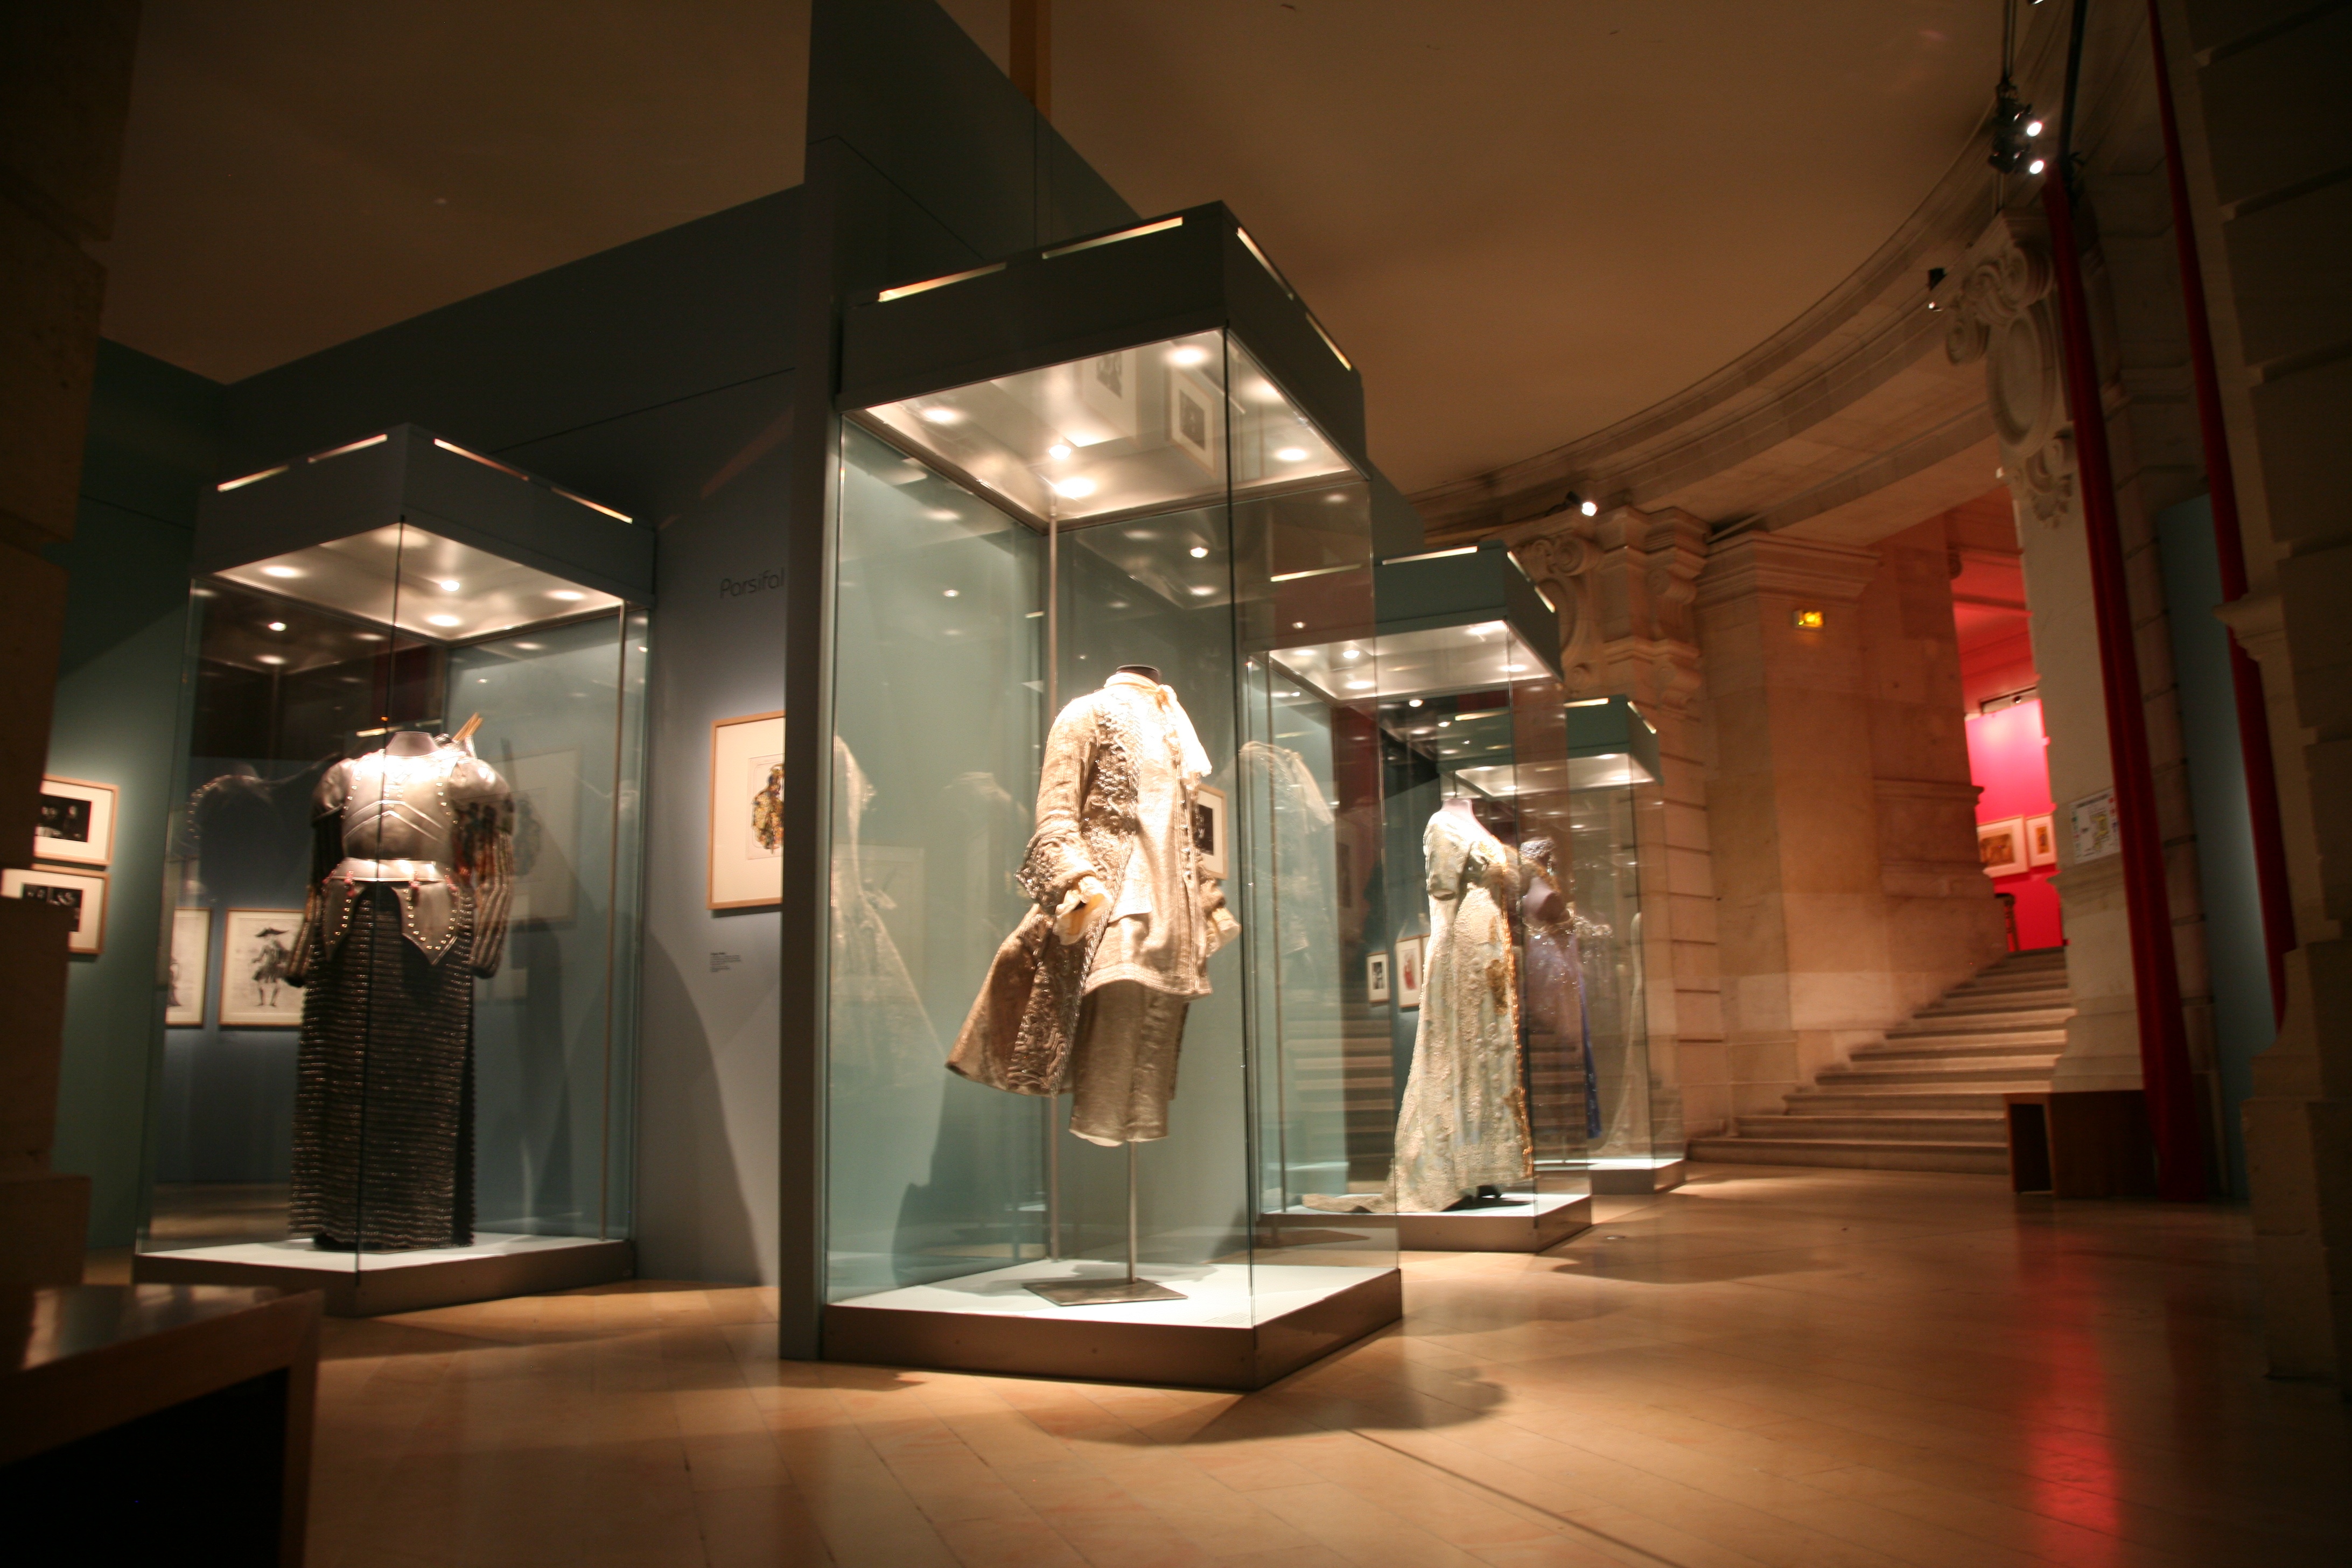
paris, museum, opera, lighting, interior design, boutique, exposition, design, bnf, tourist attraction, exhibition, retail, palaisgarnier, operadeparis, liebermann, rolfliebermann, biblioth quenationaledefrance, art gallery, display window